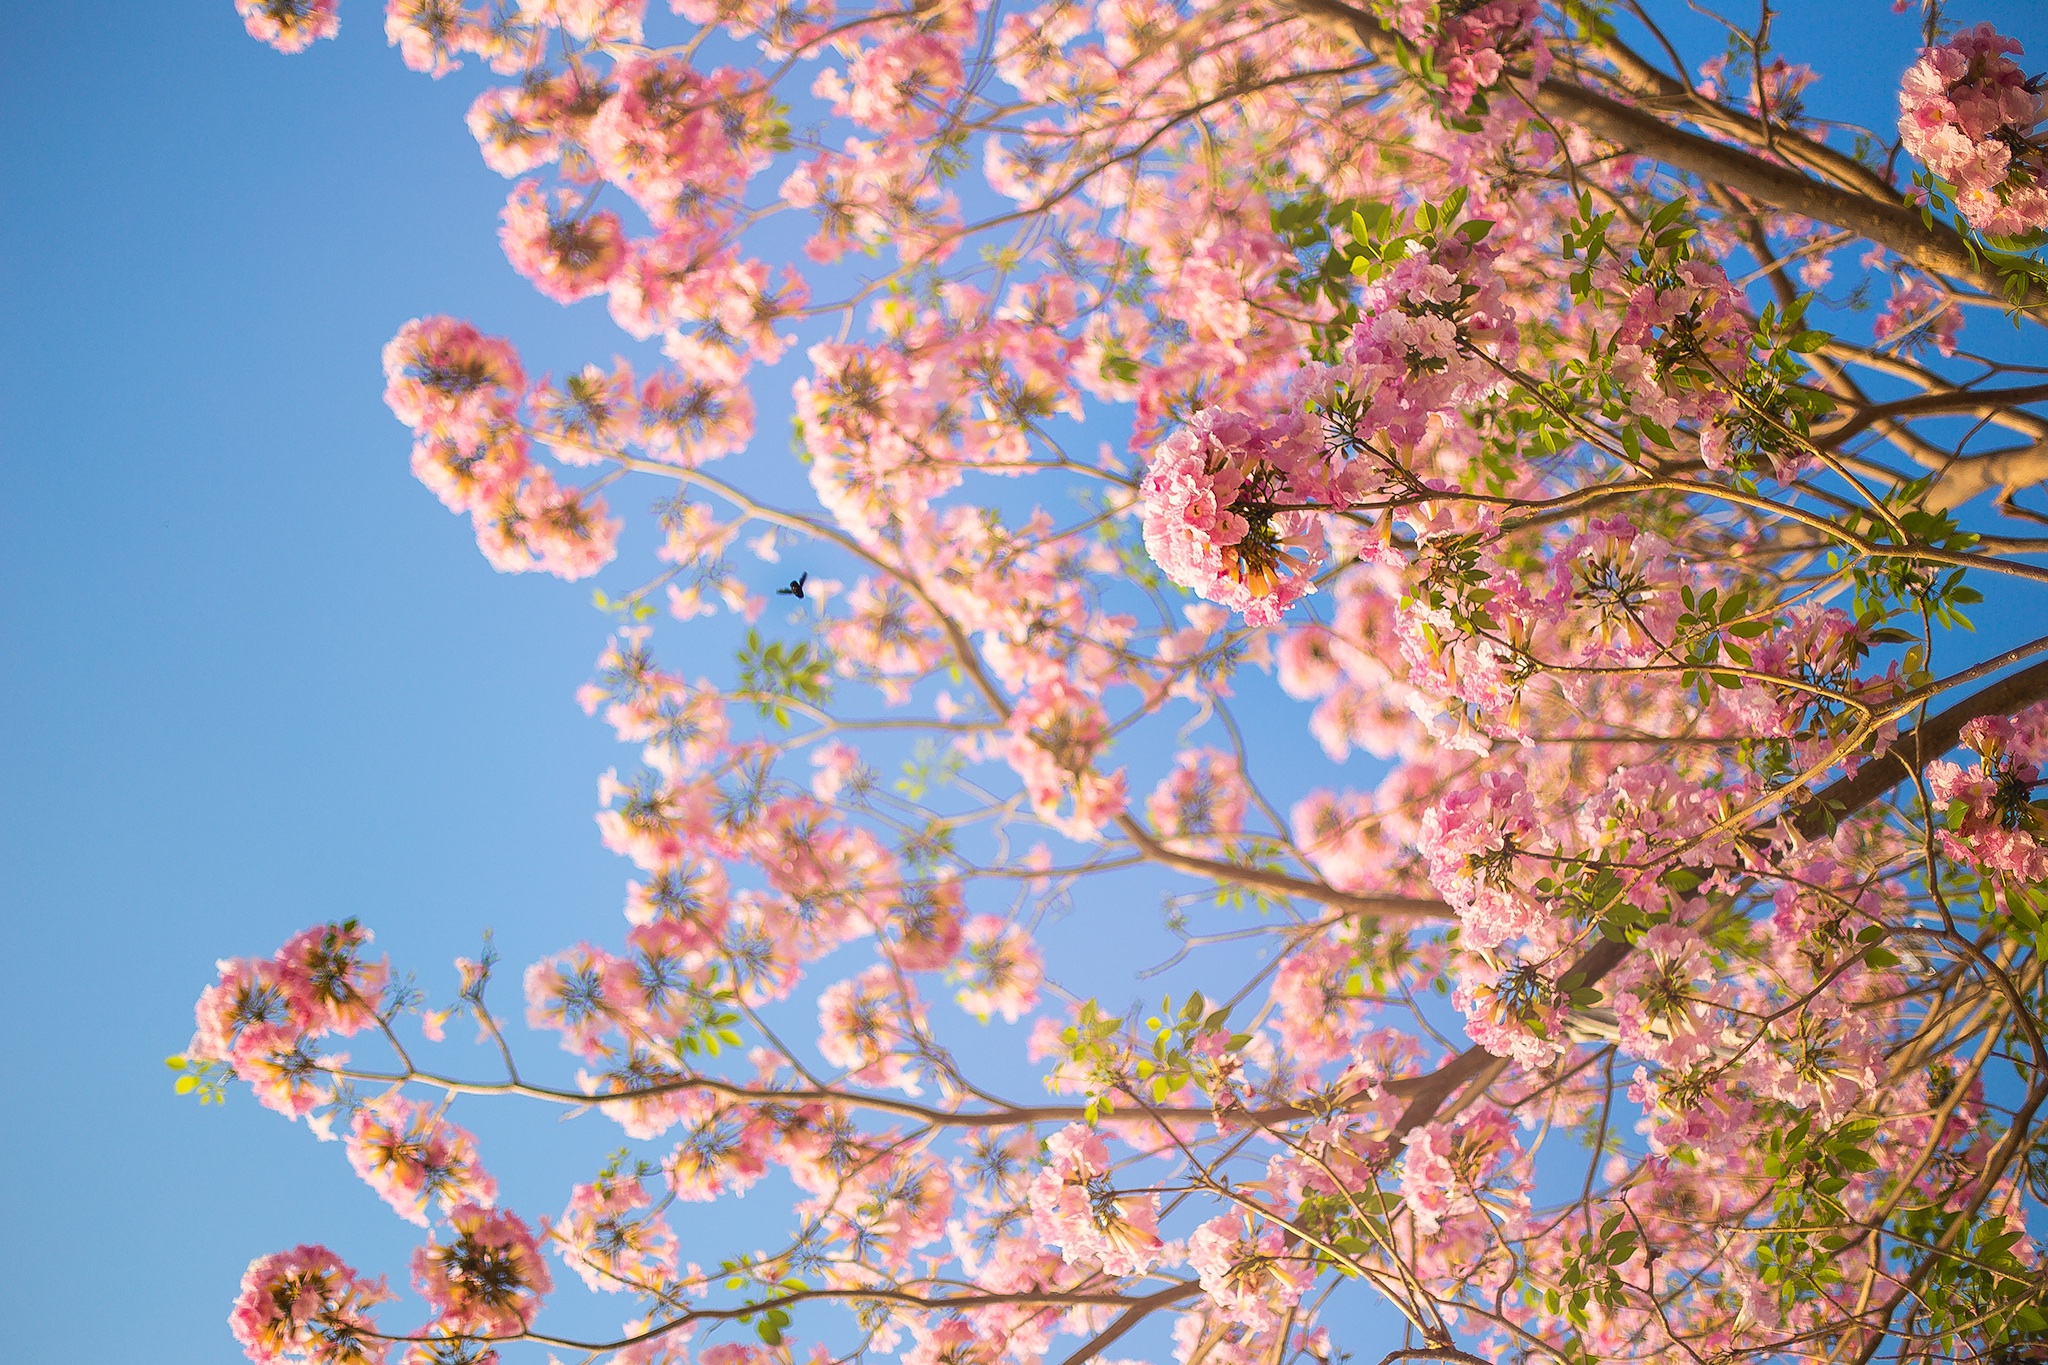
tree, branch, blossom, plant, sky, leaf, flower, spring, autumn, botany, flora, season, cherry blossom, woody plant